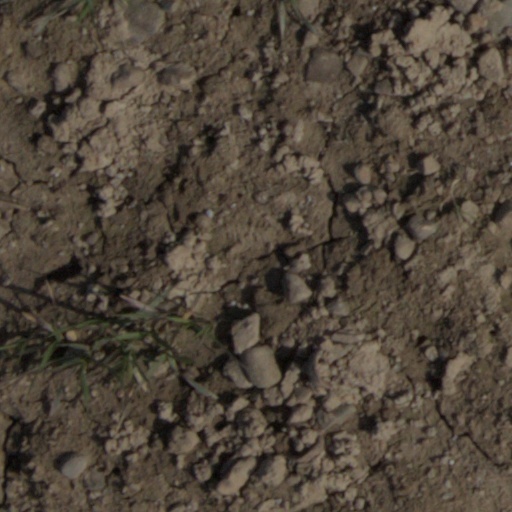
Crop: wheat